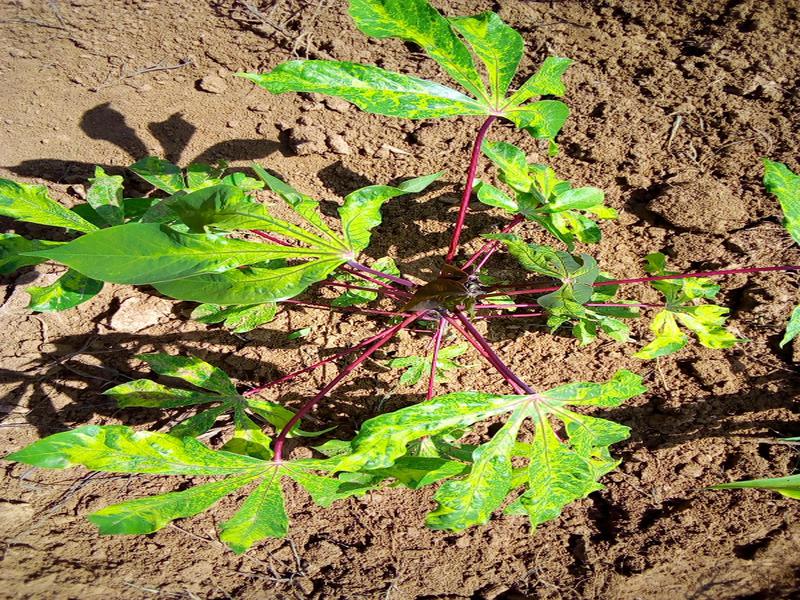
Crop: cassava
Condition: mosaic_disease